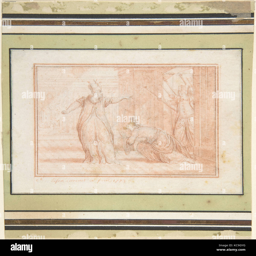
study for a book illustration